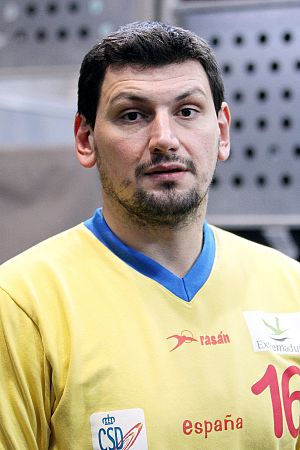
Arpad Šterbik
Arpad Šterbik er en spansk håndboldspiller, af serbisk oprindelse, der er målmand for den ungarske klub Veszprém KC. Han blev i 2005 af IHF kåret til verdens bedste håndboldspiller.